Danny Duffy

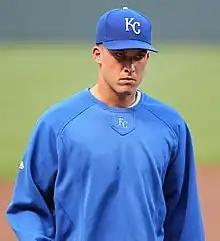
Duffy with the Kansas City Royals in 2011

Daniel Richard Duffy (born December 21, 1988) is an American professional baseball pitcher for the Piratas de Campeche of the Mexican League. He has previously played in Major League Baseball (MLB) for the Kansas City Royals.